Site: saxony
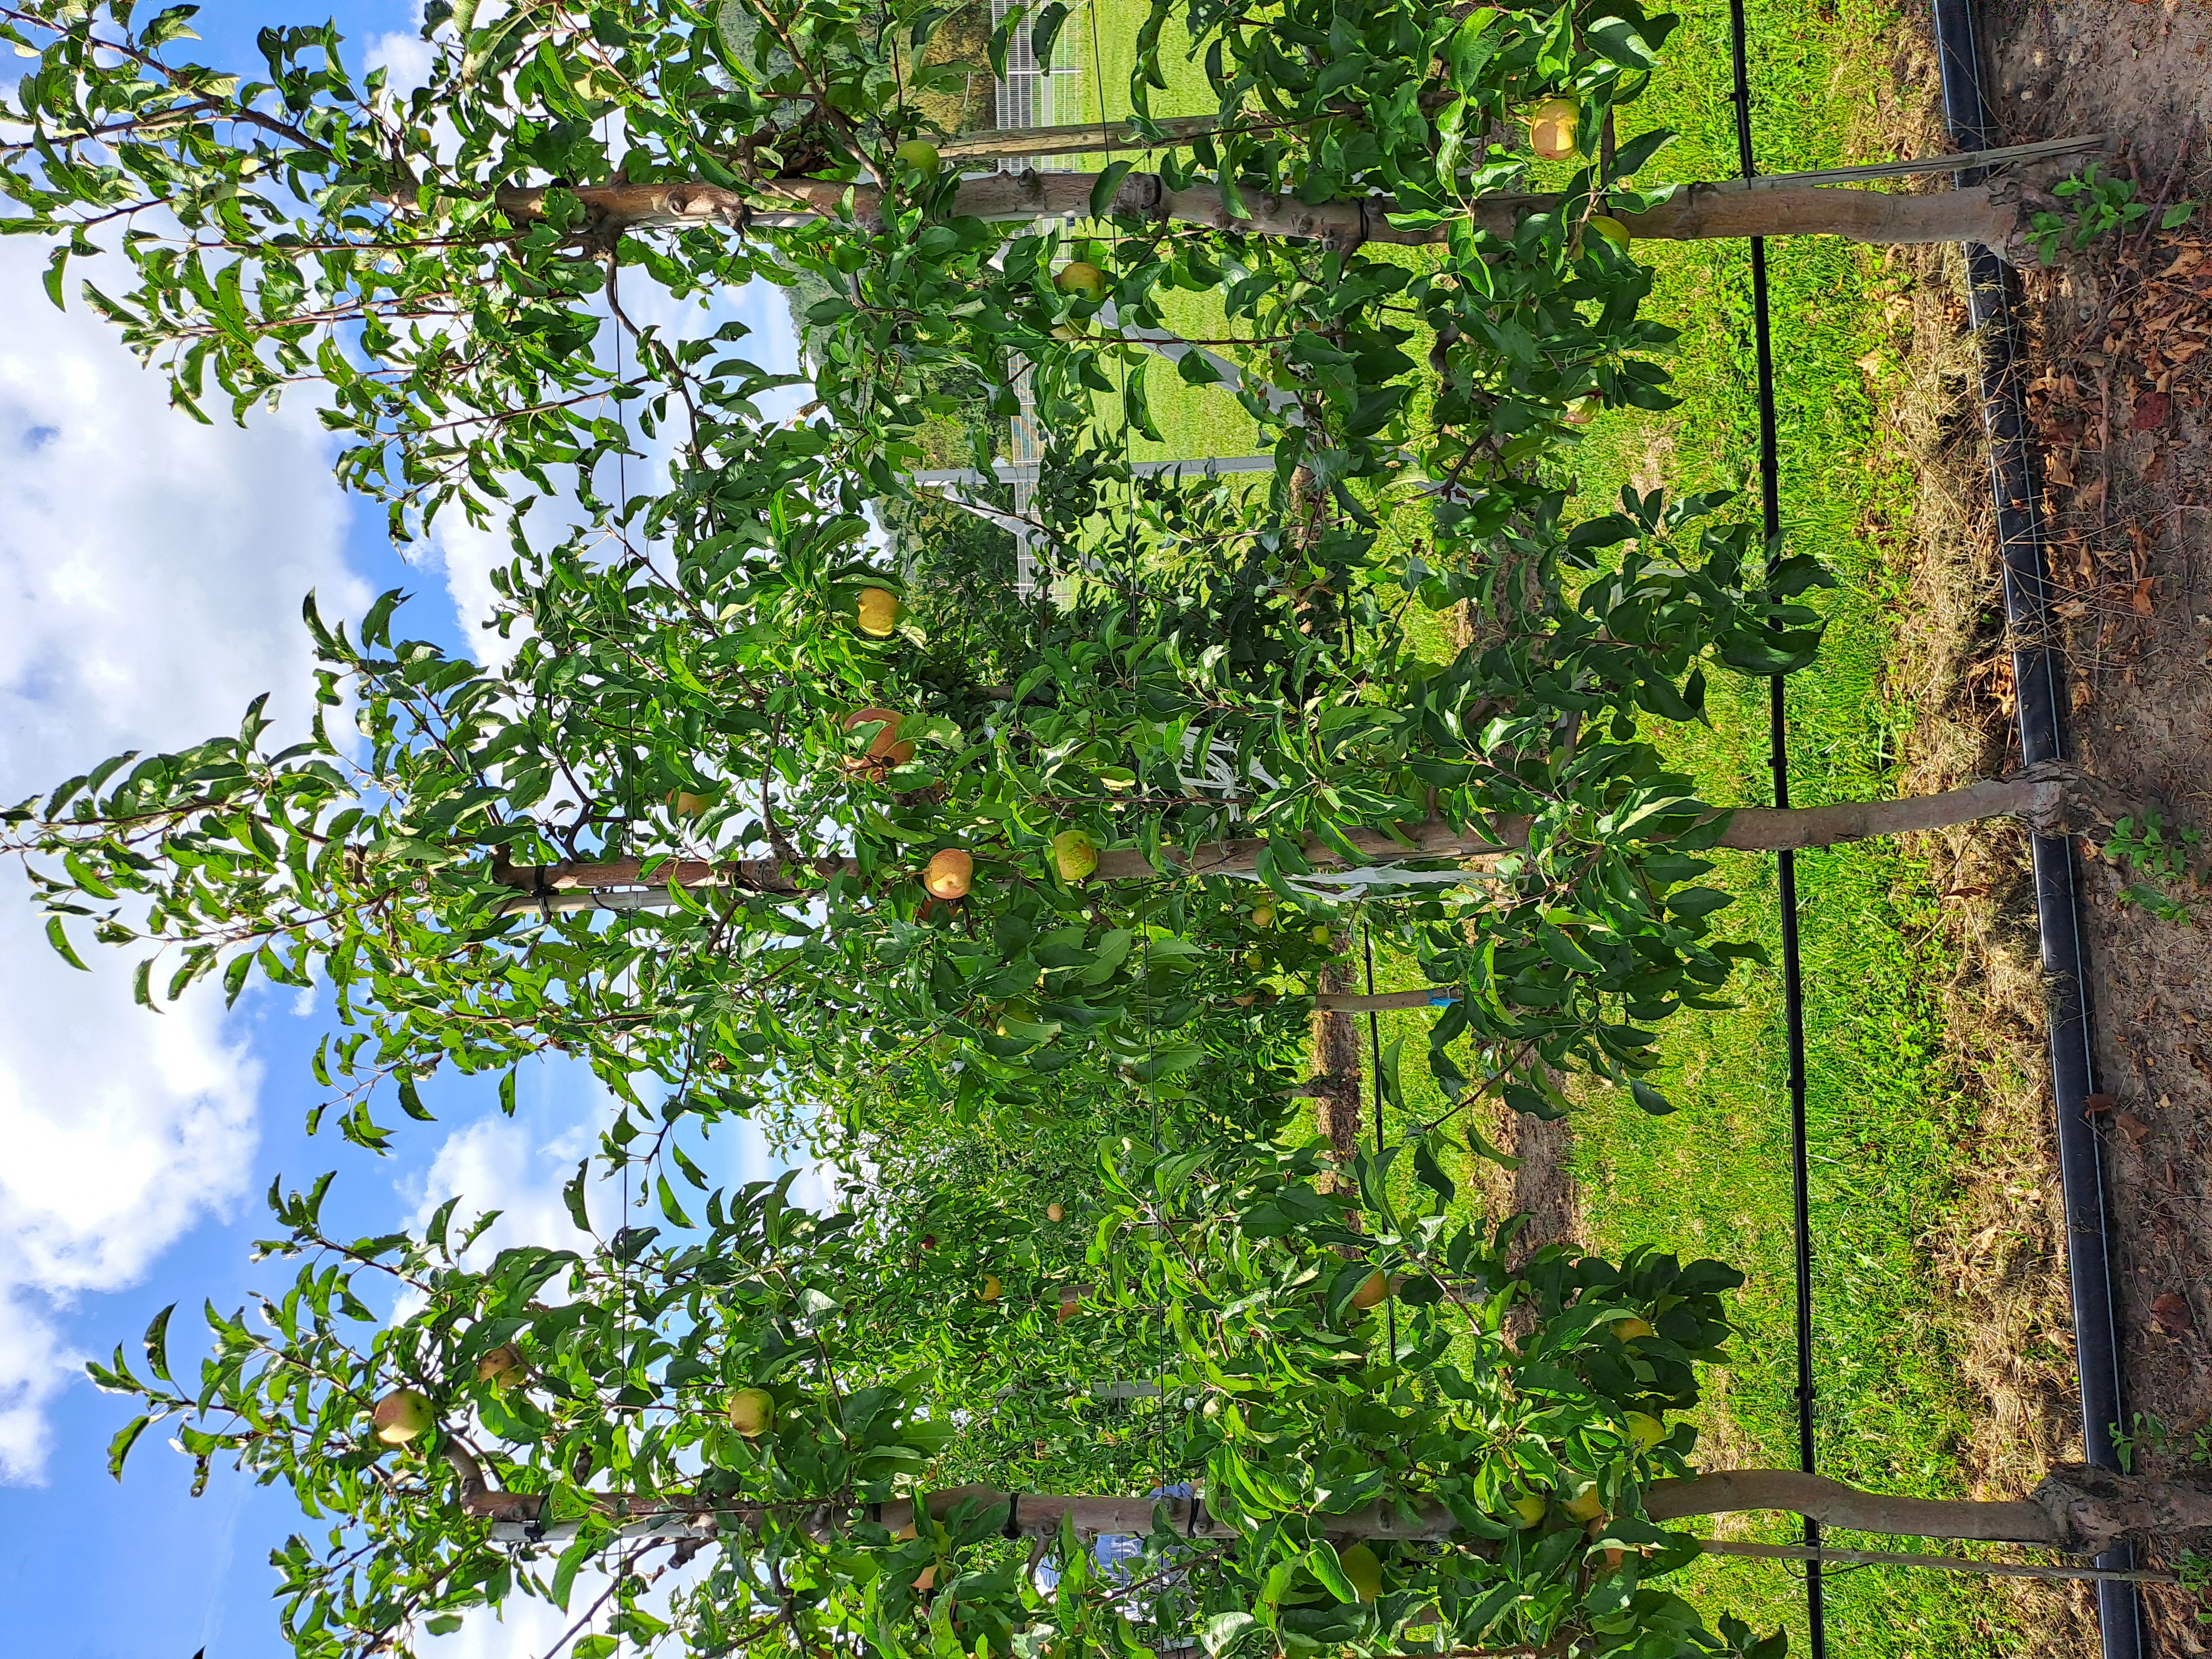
Growth stage (BBCH 85): Maturity of fruit and seed